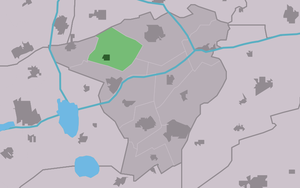
Twijzel est un village de la commune néerlandaise d'Achtkarspelen, dans la province de Frise.